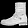
Label: Ankle boot